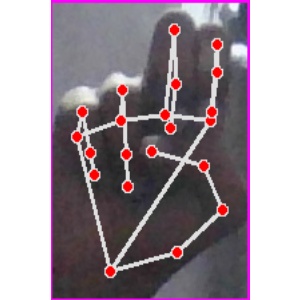
अक्षर: ह